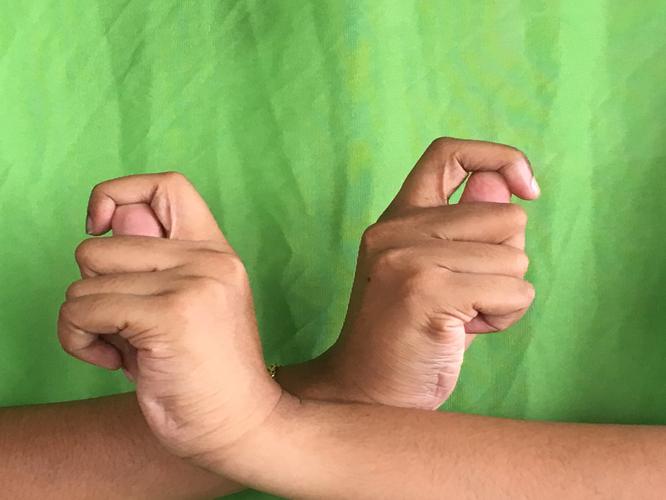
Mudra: Berunda
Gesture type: double_hand